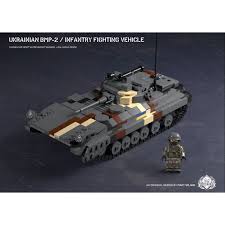
Label: BMP-2